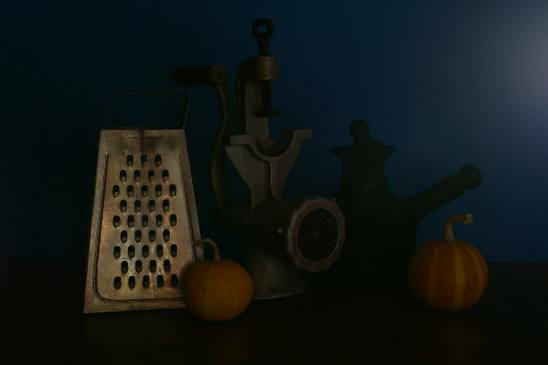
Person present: No